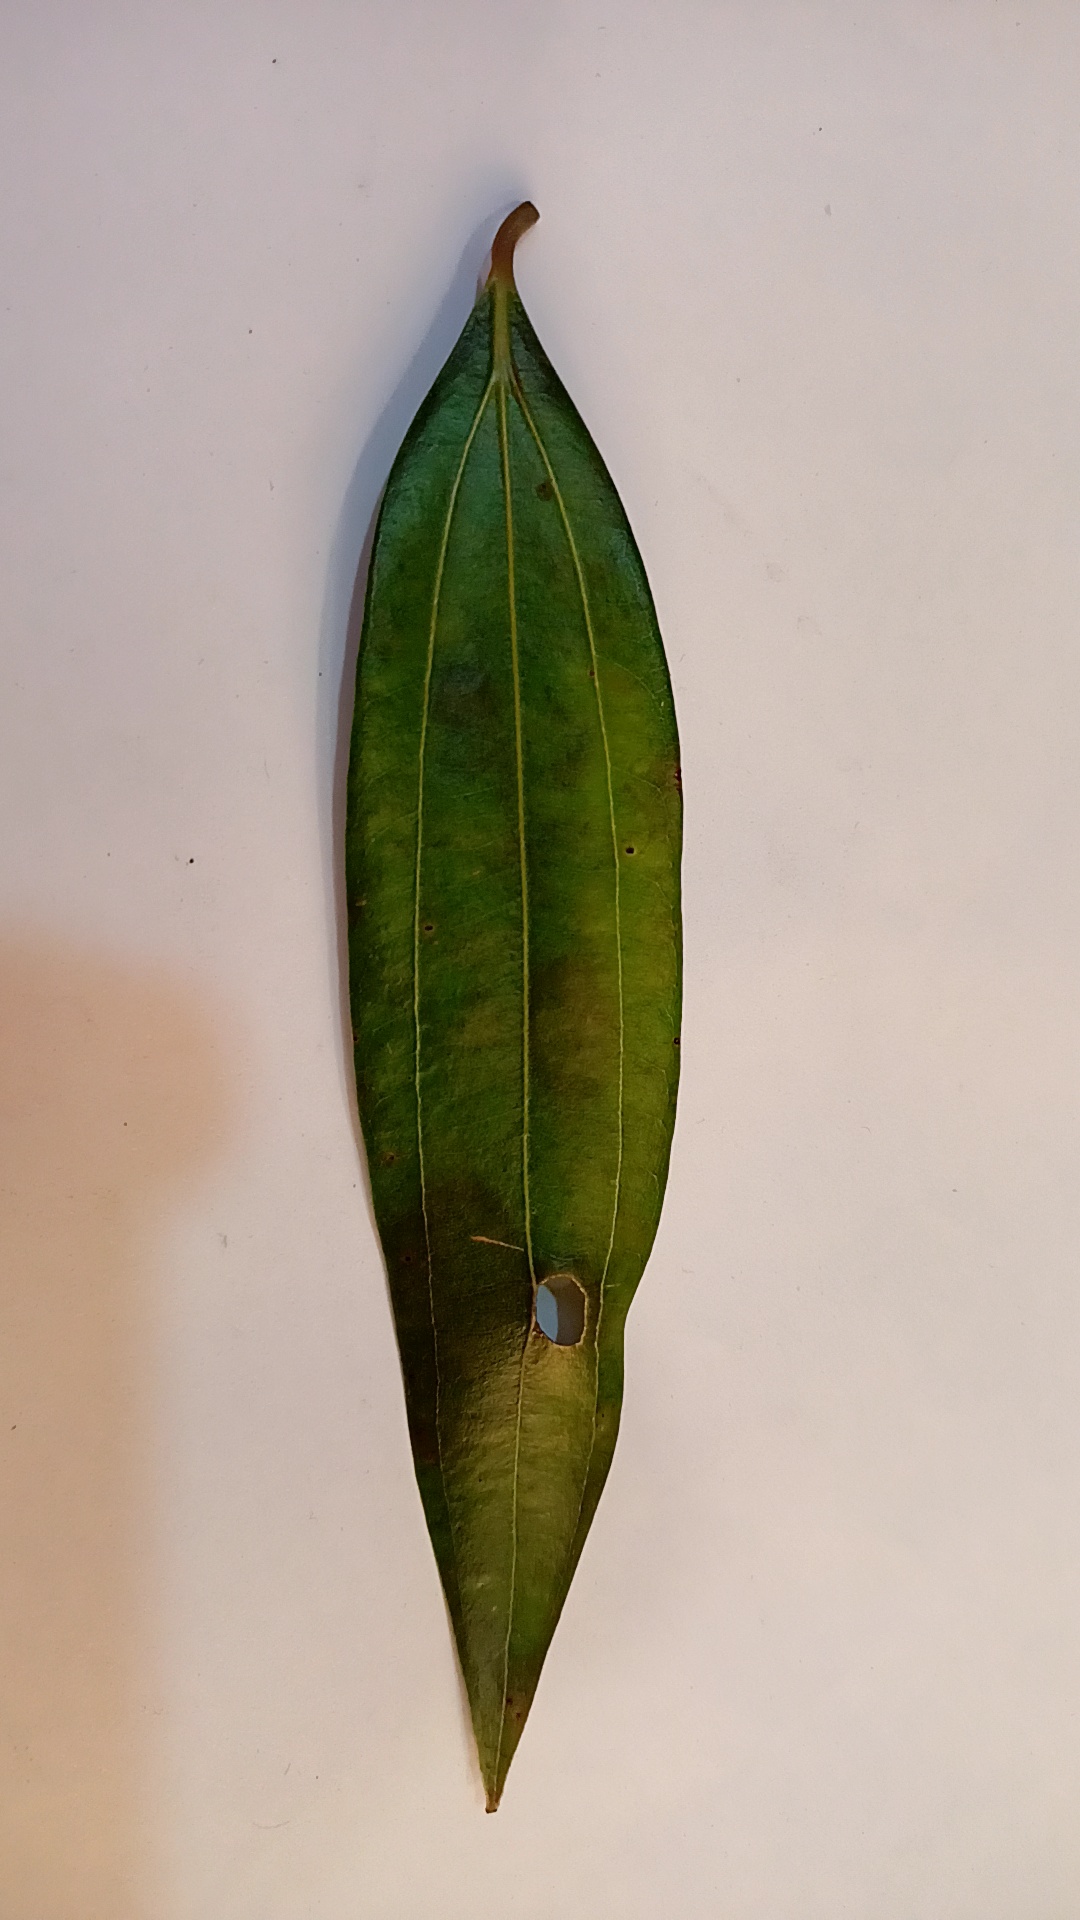
Label: Disease